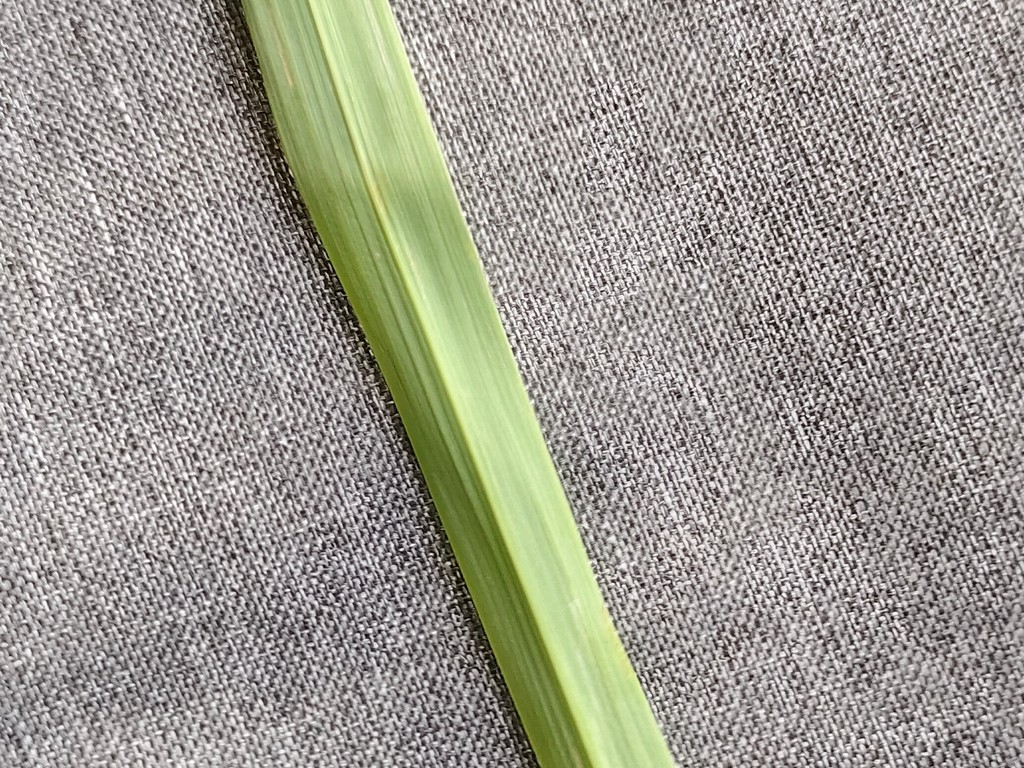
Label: Healthy